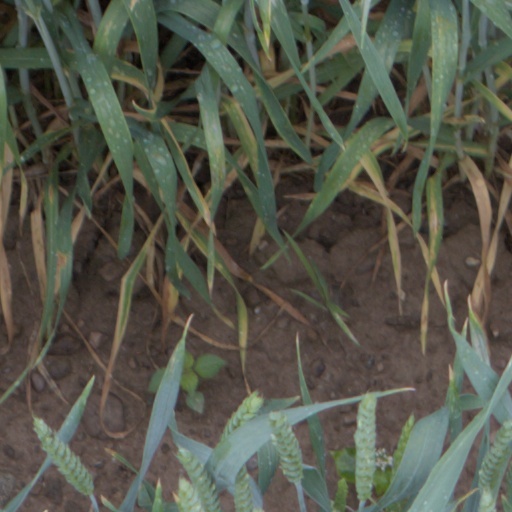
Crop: wheat